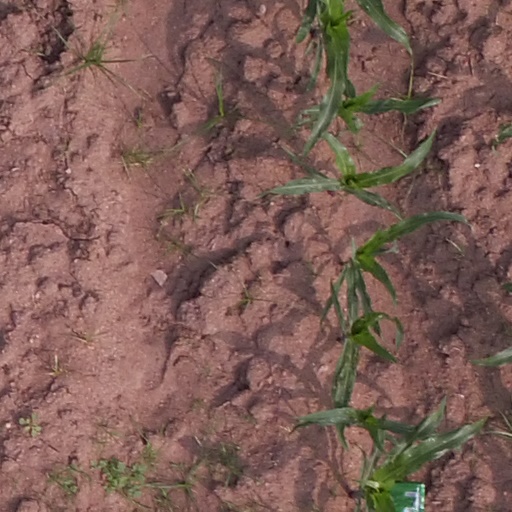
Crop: maize; corn